Gaza War (2008–2009)

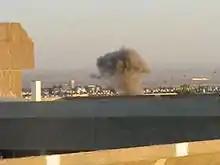
A Grad rocket hitting Beersheba

Hamas used the months leading to the war to prepare for urban warfare, which was to give them a chance to inflict casualties on the Israeli military. Militants booby-trapped houses and buildings and built an extensive system of tunnels in preparation for combat. A Hamas fighter reported that the group had prepared a tunnel network in Gaza city that would allow Hamas to engage the IDF in urban warfare. IDF commanders said that many Hamas members have dug tunnels for themselves under their homes and hid weapon caches in them. Some houses were booby-trapped with mannequins, explosives and adjacent tunnels: Israeli officers said that houses were set up this way so that "Israeli soldiers would shoot the mannequin, mistaking it for a man; an explosion would occur; and the soldiers would be driven or pulled into the hole, where they could be taken prisoner." A colonel estimated that one-third of all houses encountered were booby-trapped. IDF Brigadier-General Eyal Eisenberg said that roadside bombs were planted in TV satellite dishes, adding that Hamas booby-trapping of homes and schools was "monstrous" and "inhumane". Ron Ben-Yishai, an Israeli military correspondent embedded with invading ground forces, stated that entire blocks of houses were booby-trapped and wired in preparation for urban confrontation with the IDF. Israel said a map showing the deployment of explosives and Hamas forces in the al-Atatra neighborhood in northern Gaza was found. The map reportedly showed that Hamas placed many explosives and firing positions in residential areas, several mosques, and next to a gas station. Israel deployed the elite Sayeret Yahalom combat engineering unit throughout the brigades with new equipment including miniature robots and improved wall-breaching munitions to counter the booby-traps.